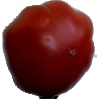
Label: Tomato Heart 1